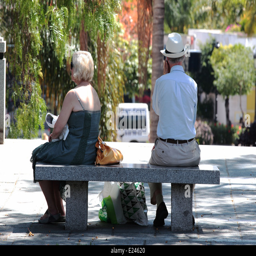
old couple on bench ignoring each other